Down Among the Z Men

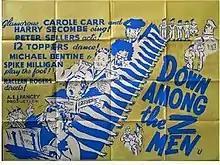

Down Among the Z Men is a 1952 black-and-white British comedy film directed by Maclean Rogers and starring the Goons: Spike Milligan, Peter Sellers, Michael Bentine and Harry Secombe.